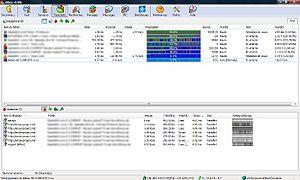
eMule 0.49b sous Windows Vista
Le pair-à-pair ou système pair à pair est un modèle d'échange en réseau où chaque entité est à la fois client et serveur, contrairement au modèle client-serveur. Les termes « pair », « nœud » et « utilisateur » sont généralement utilisés pour désigner les entités composant un tel système.